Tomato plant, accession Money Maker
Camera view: horizontal (90 deg, fisheye); turntable rotation: 240 degrees
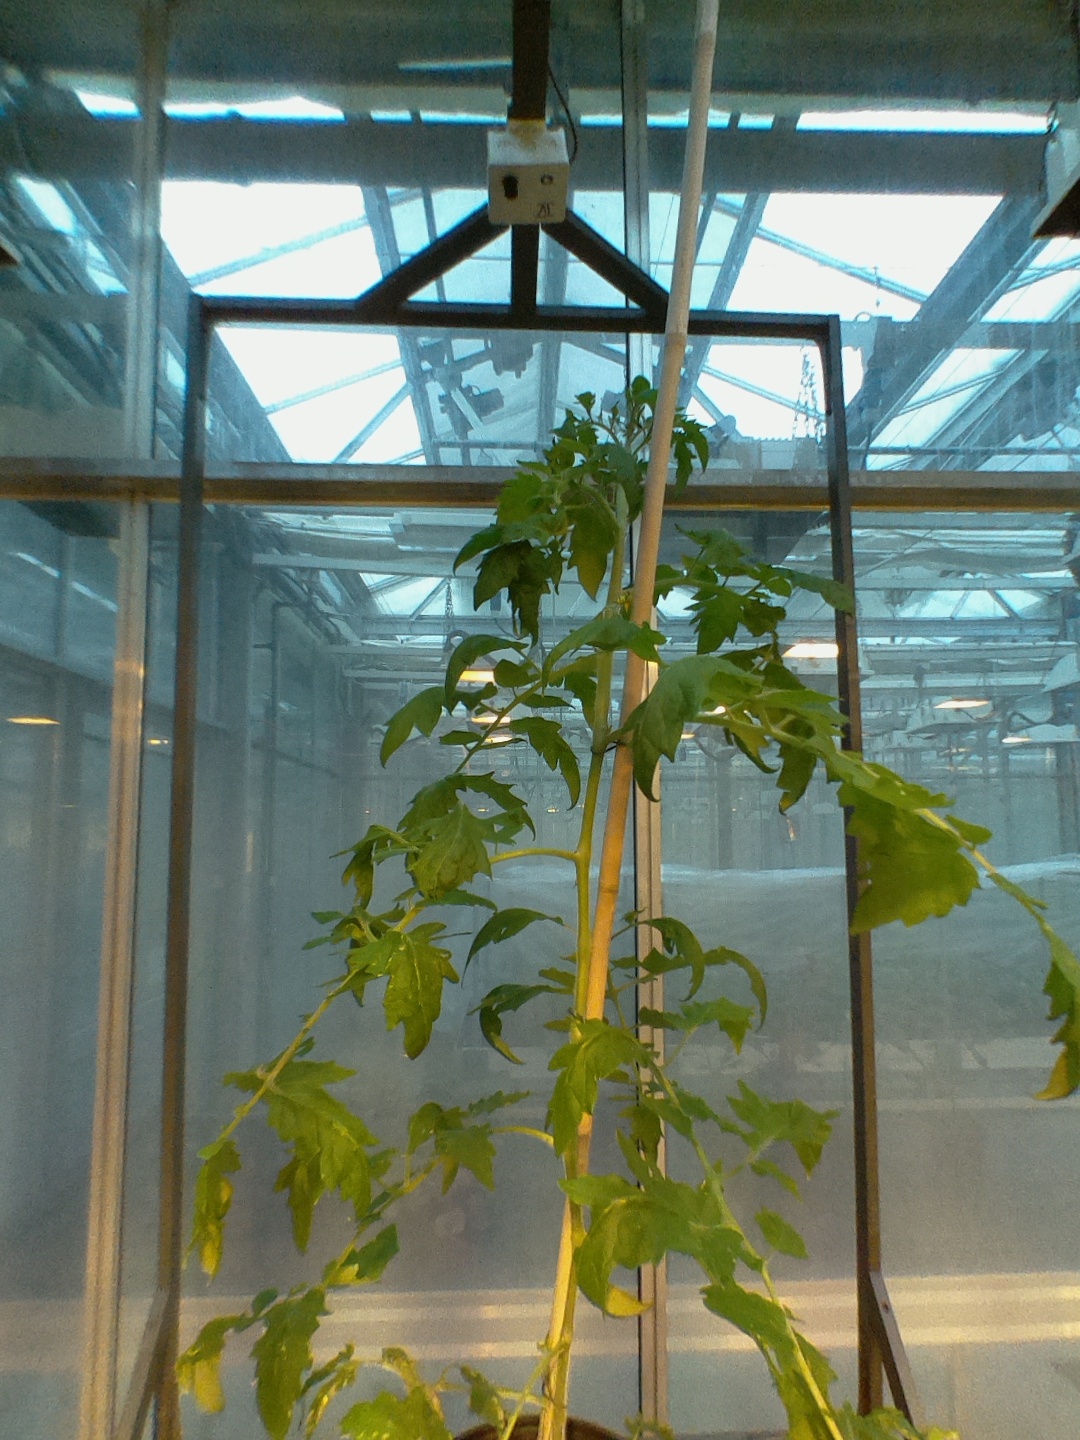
BBCH growth stage 61: 10%-20% of flowers open